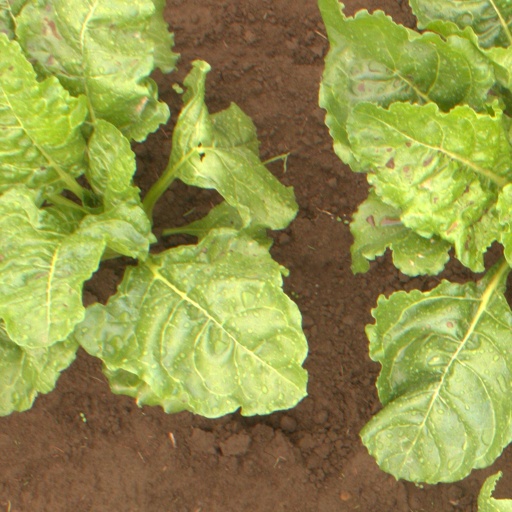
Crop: sugar beet